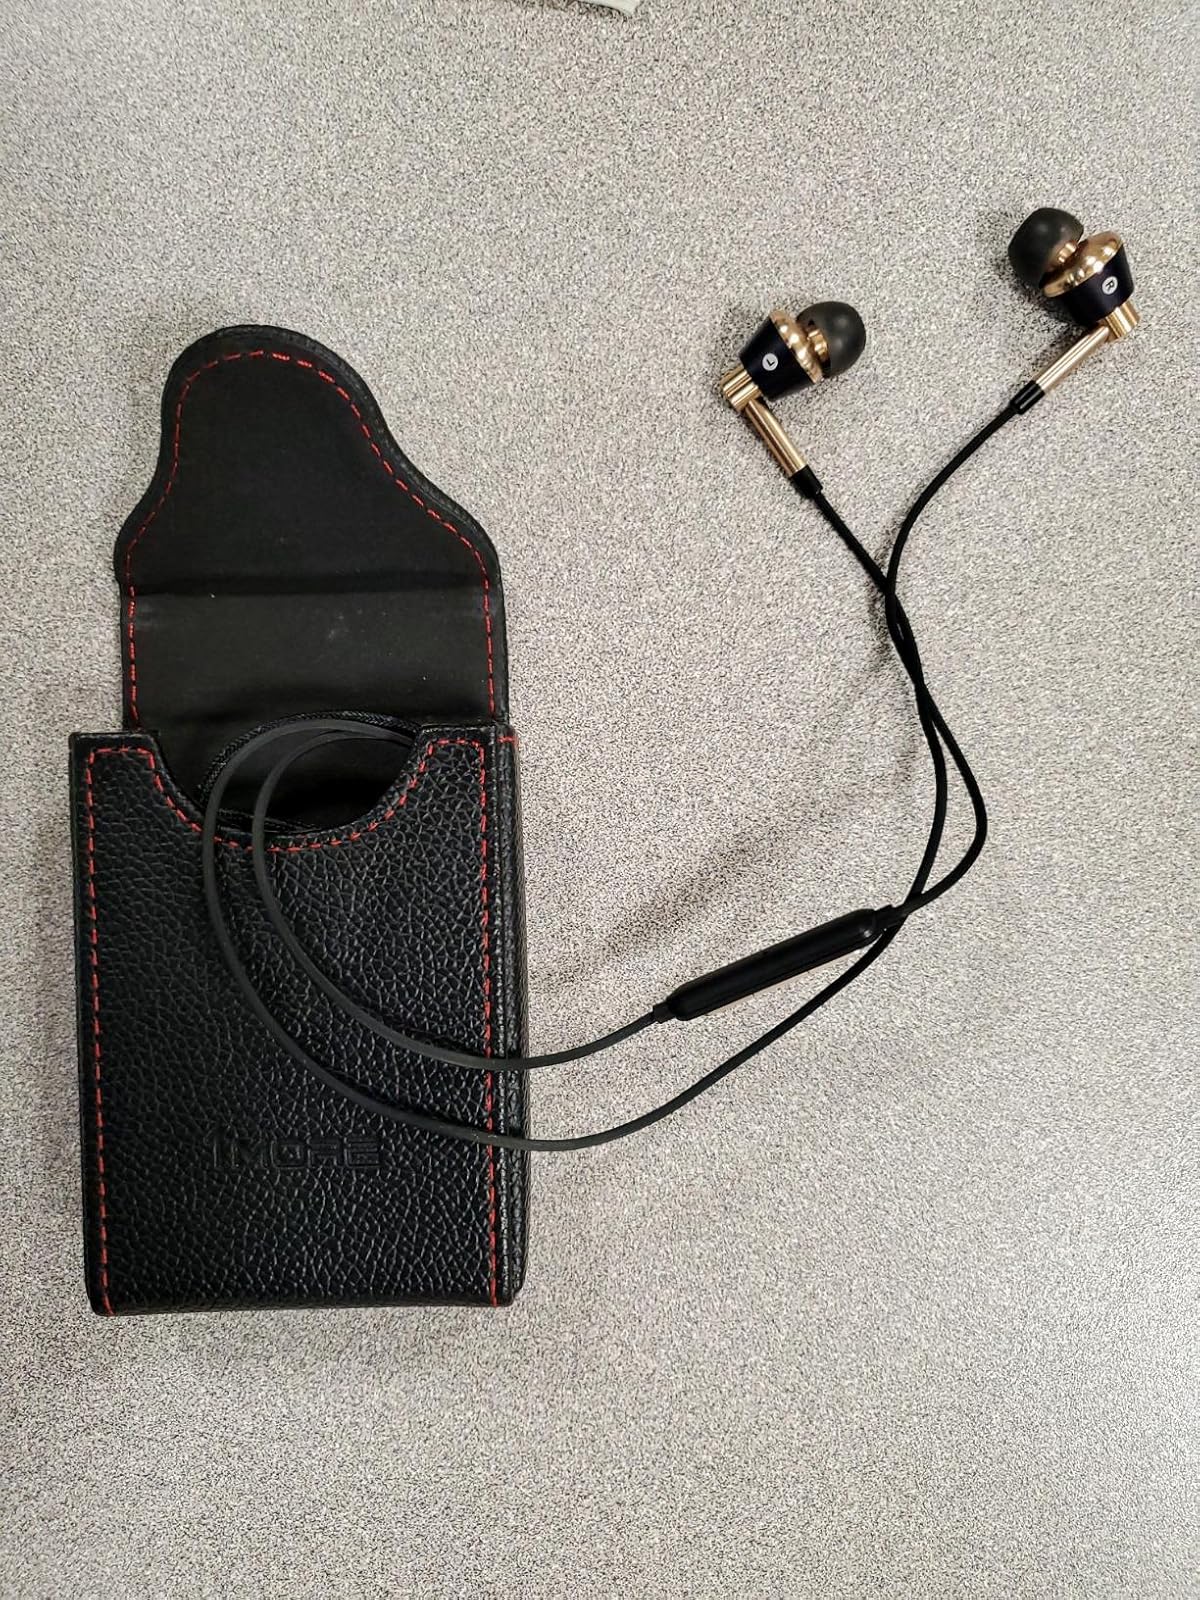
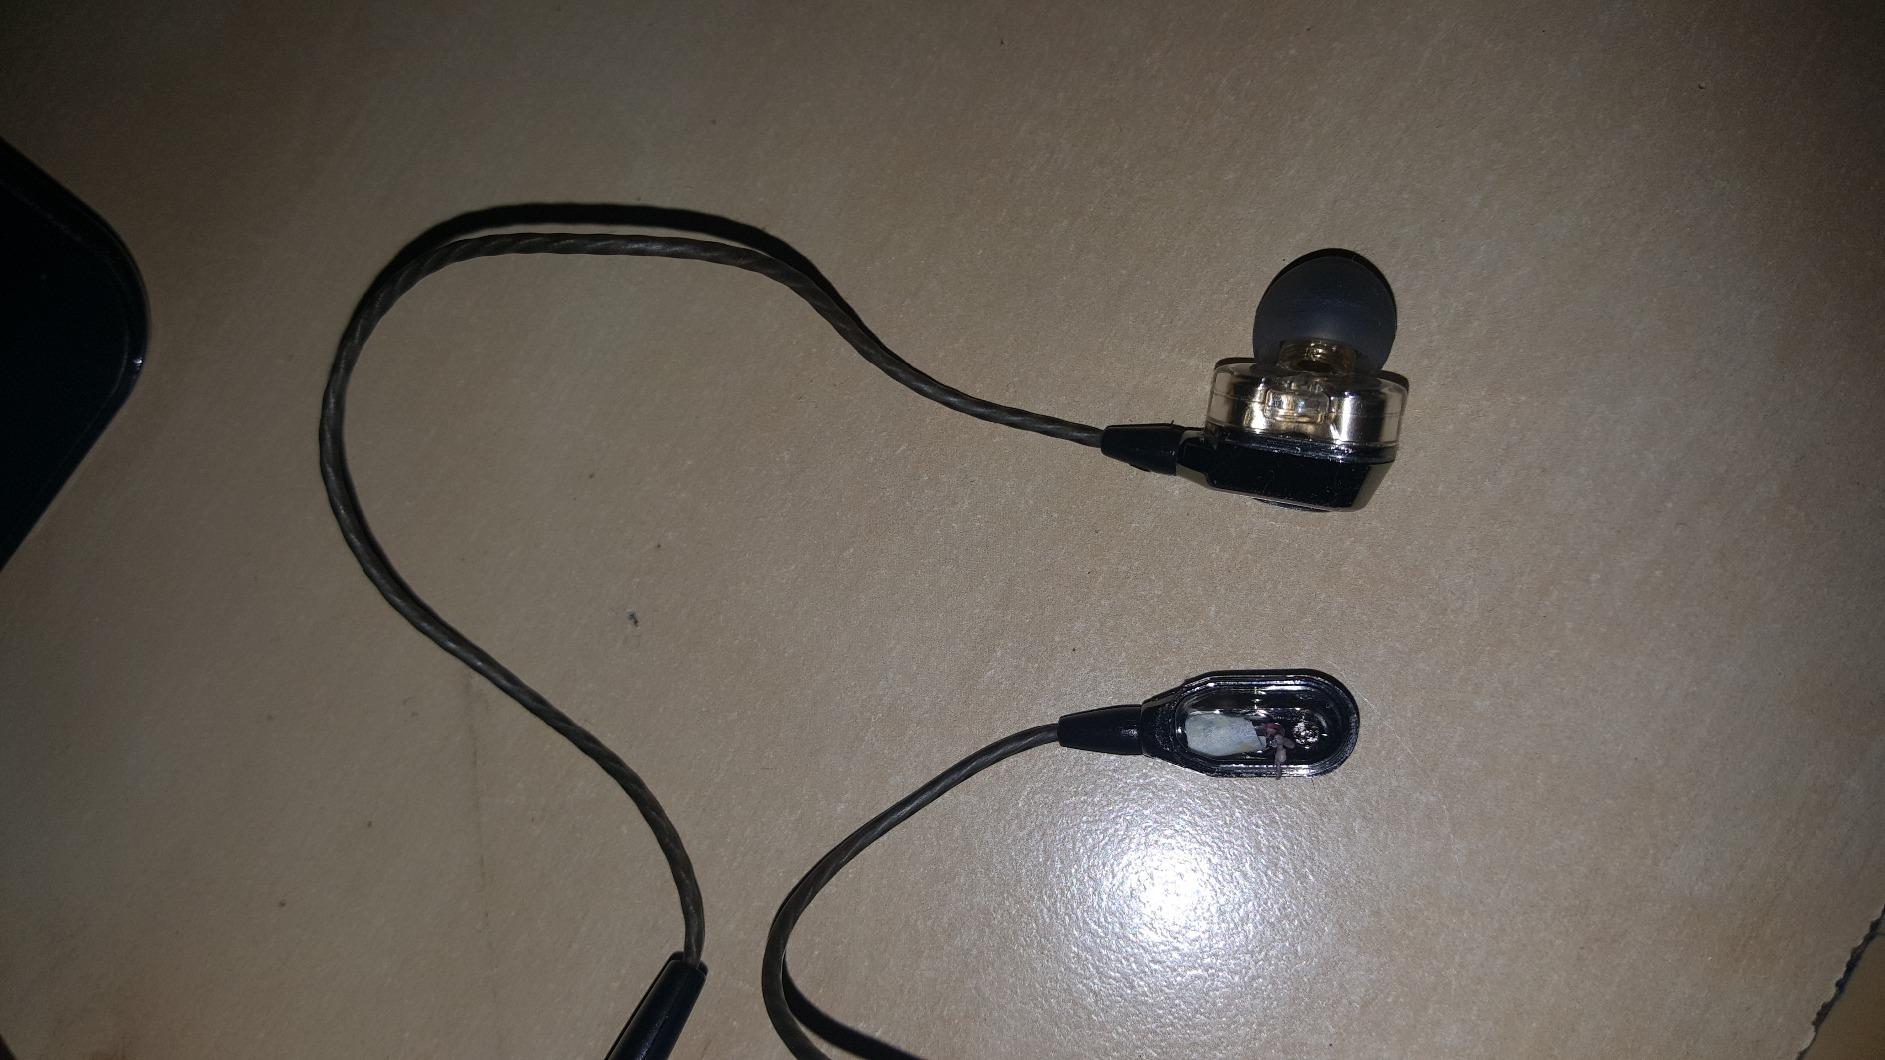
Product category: headphones
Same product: no